River Rib

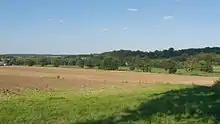
Rib Valley near Bengeo

The River Rib was used to power an overshot watermill at Ware Park between Hertford and Ware.